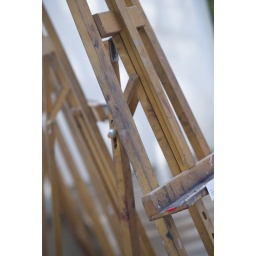
These were standing in a glass house in Stadsparken. Leftovers from an exhibition they had that day.